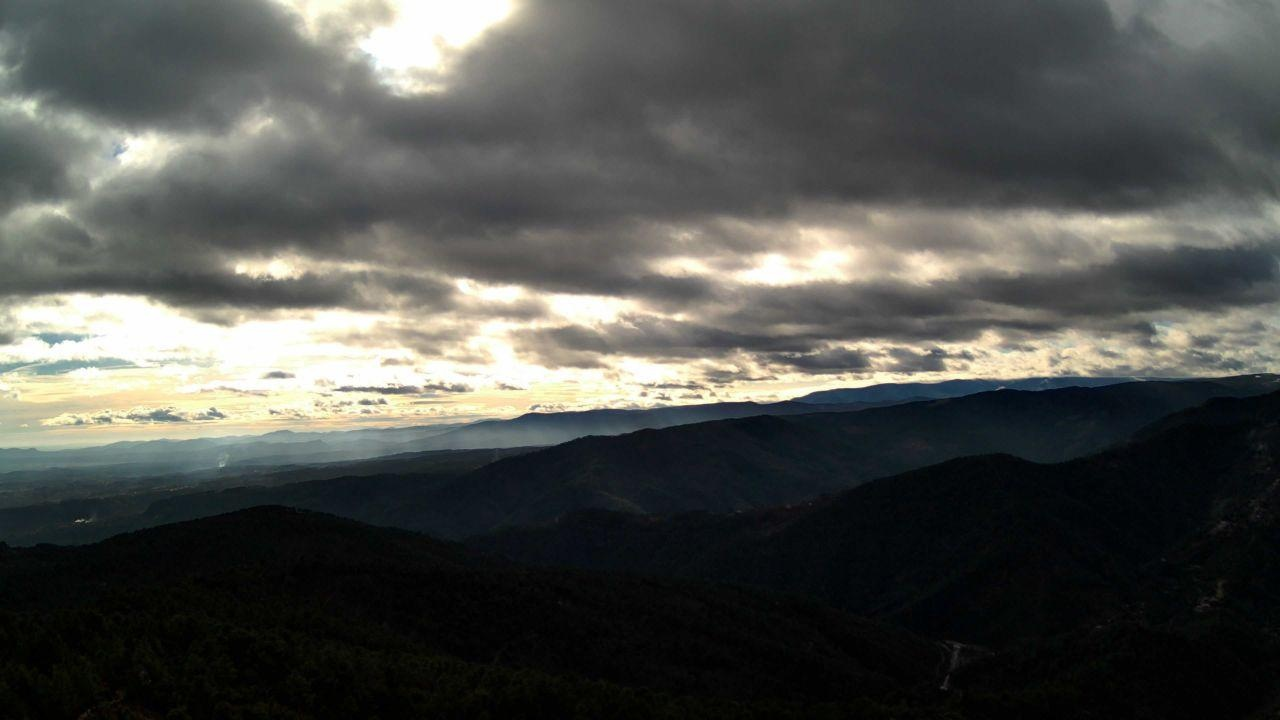
Fire: no
Smoke: yes